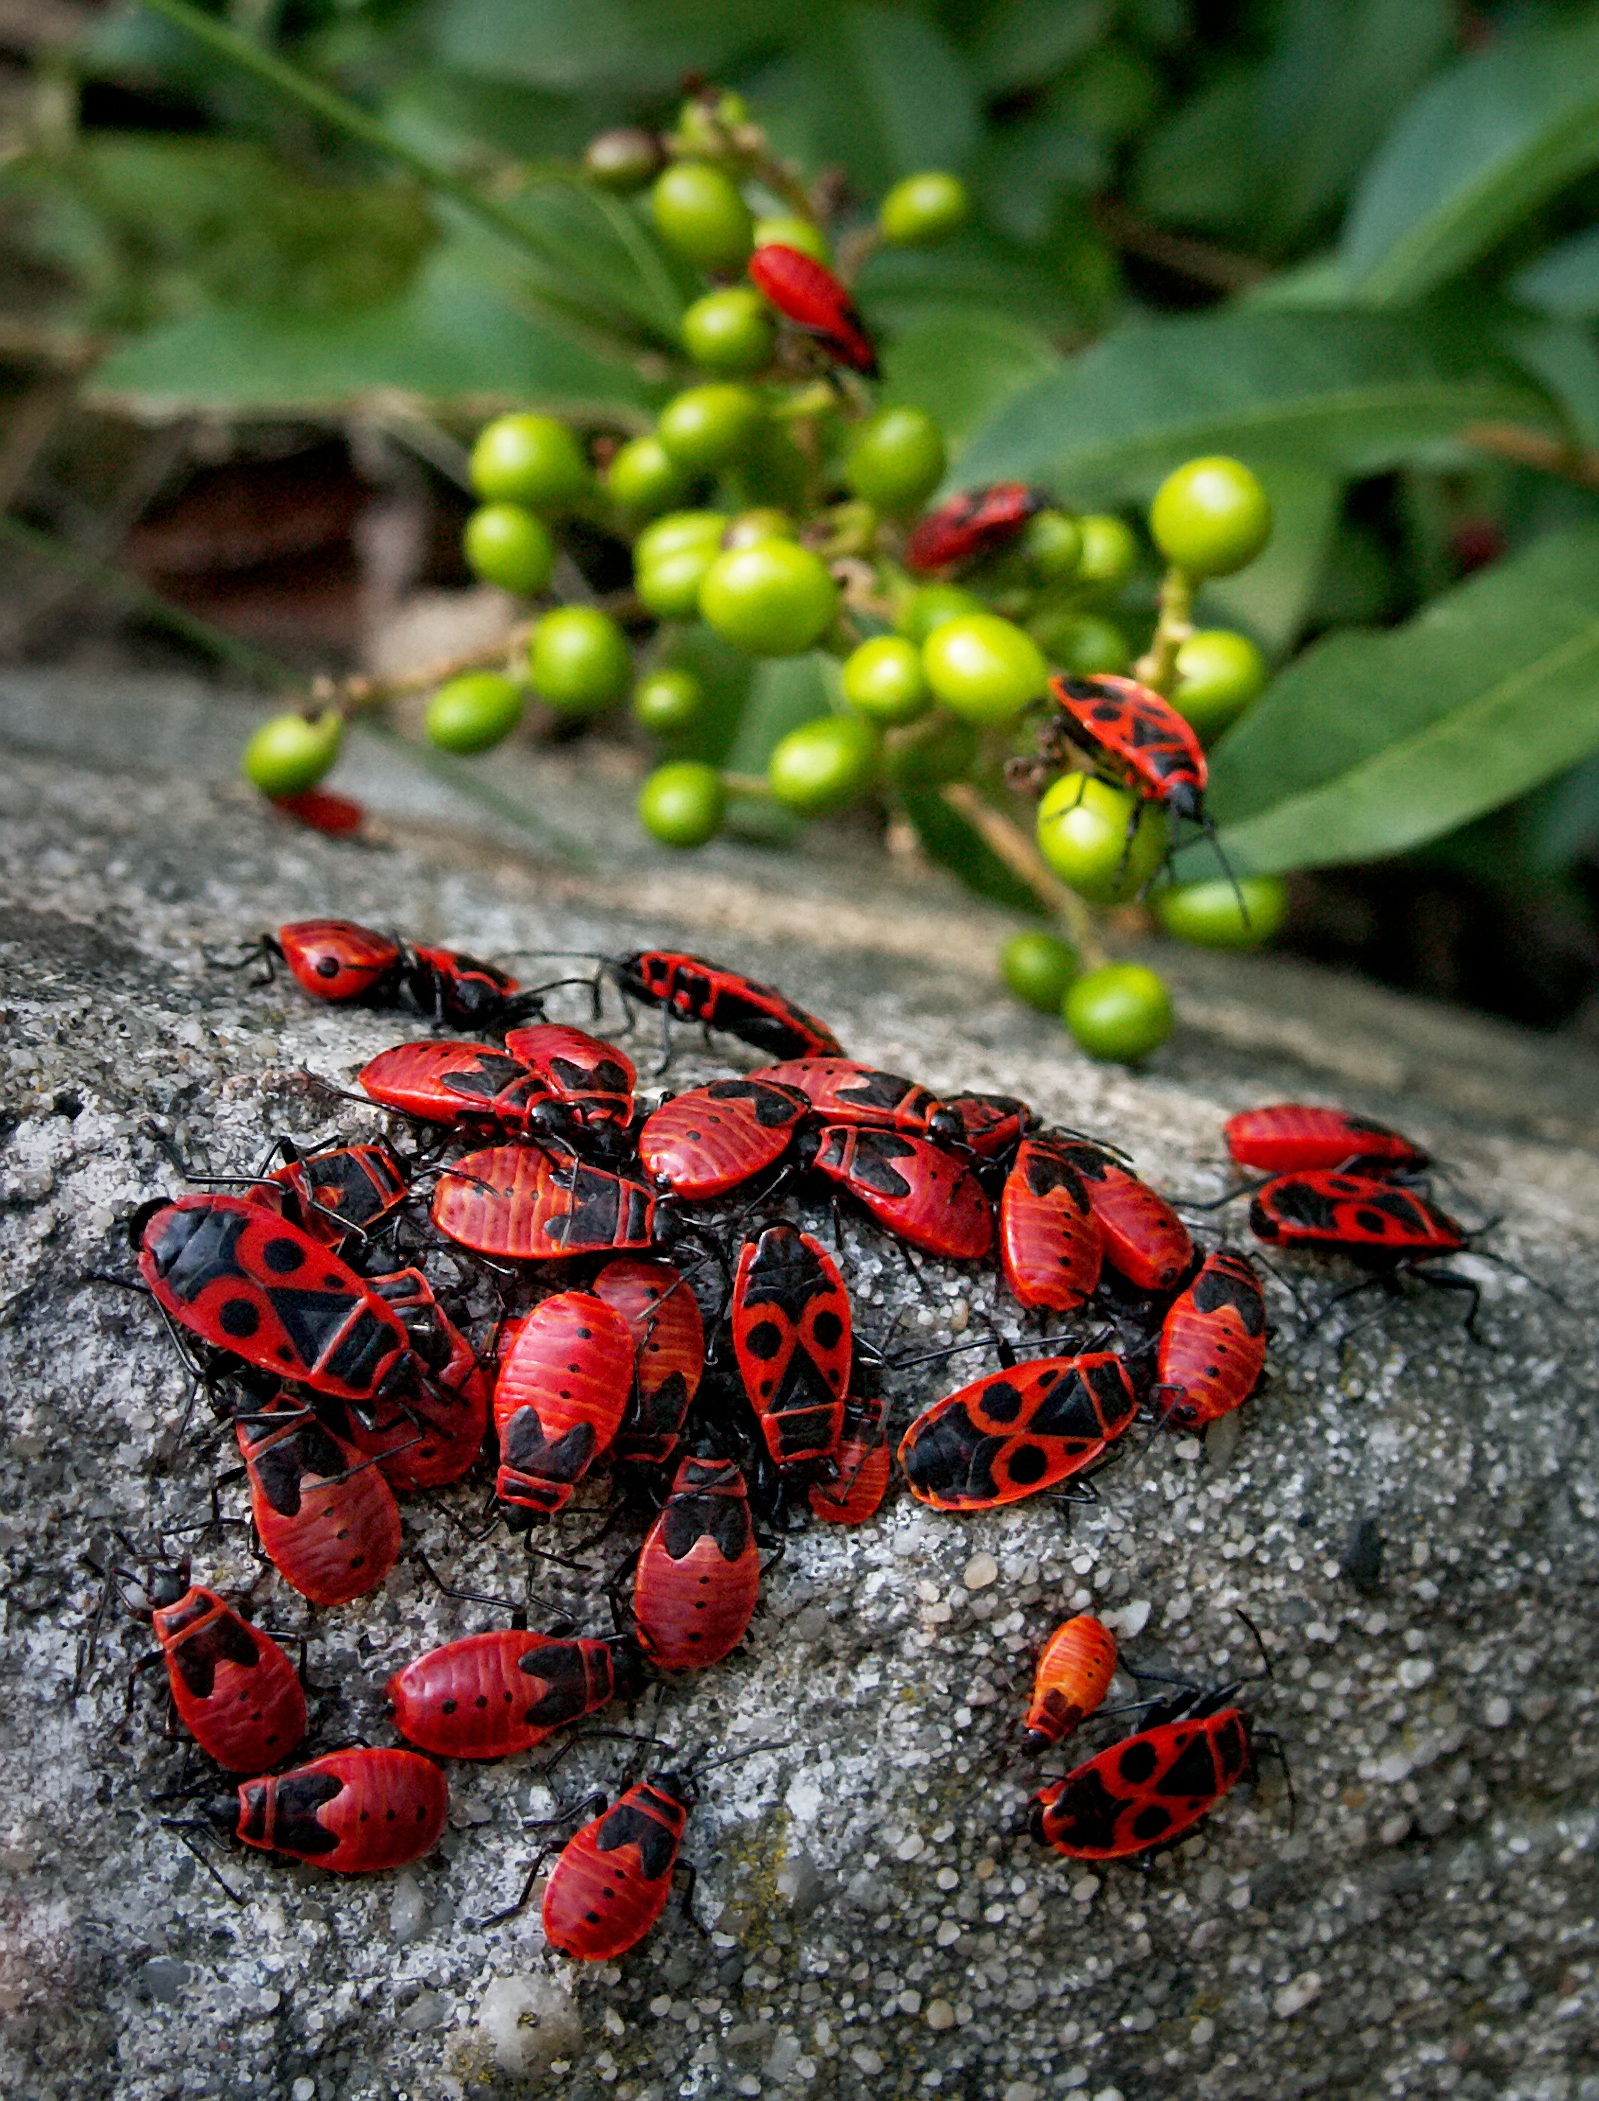
tree, nature, branch, plant, fruit, berry, leaf, flower, food, green, red, produce, insect, macro, autumn, botany, garden, closeup, flora, season, close up, shrub, insects, zoom, event, multiplication, beetle, concourse, macro photography, beetles, flowering plant, the crowd, the beetle, smith wingless, grouping, maybug, the red beetle, land plant